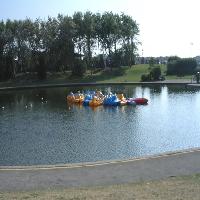
Weather: sun or clear